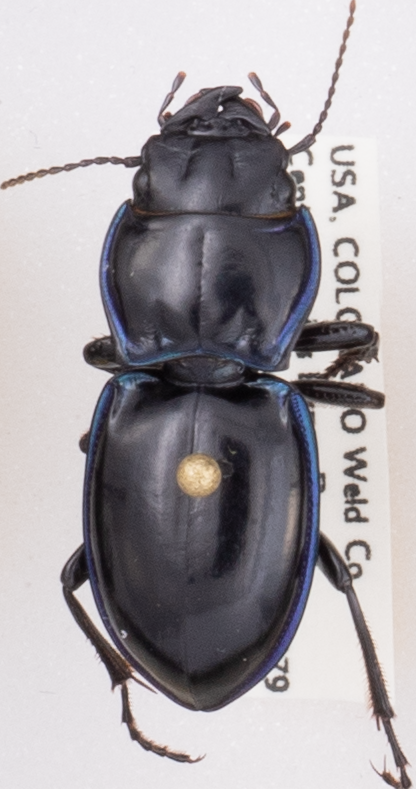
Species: Pasimachus elongatus
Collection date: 2020-07-22
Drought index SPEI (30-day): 0.058
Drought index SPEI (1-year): -0.728
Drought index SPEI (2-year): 0.198